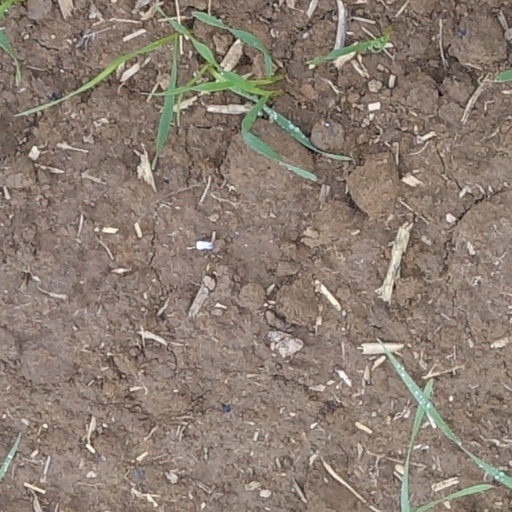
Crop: wheat